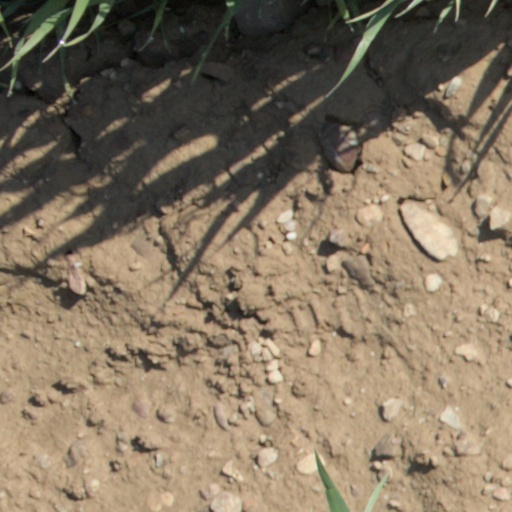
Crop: wheat